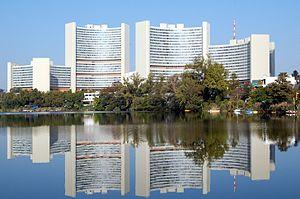
Autriche, Vienne, Vienna International Centre
L'Office des Nations unies à Vienne est l'un des quatre sièges de l'ONU, situé dans le Vienna International Centre à Vienne en Autriche. Il a été établi en 1980. La Directrice générale de l'ONUV est Mme Ghada Waly depuis le 1ᵉʳ février 2020. Près de 5 000 personnes travaillent au VIC.
L’Organisation du traité d'interdiction complète des essais nucléaires a pour rôle de détecter toute explosion atomique sur la planète et d'en faire part aux pays signataires du contrat, pour prendre des mesures afin d'empêcher les puissances nucléaires actuelles de poursuivre leurs essais, et les États ne disposant pas de l'arme atomique de s'en doter.